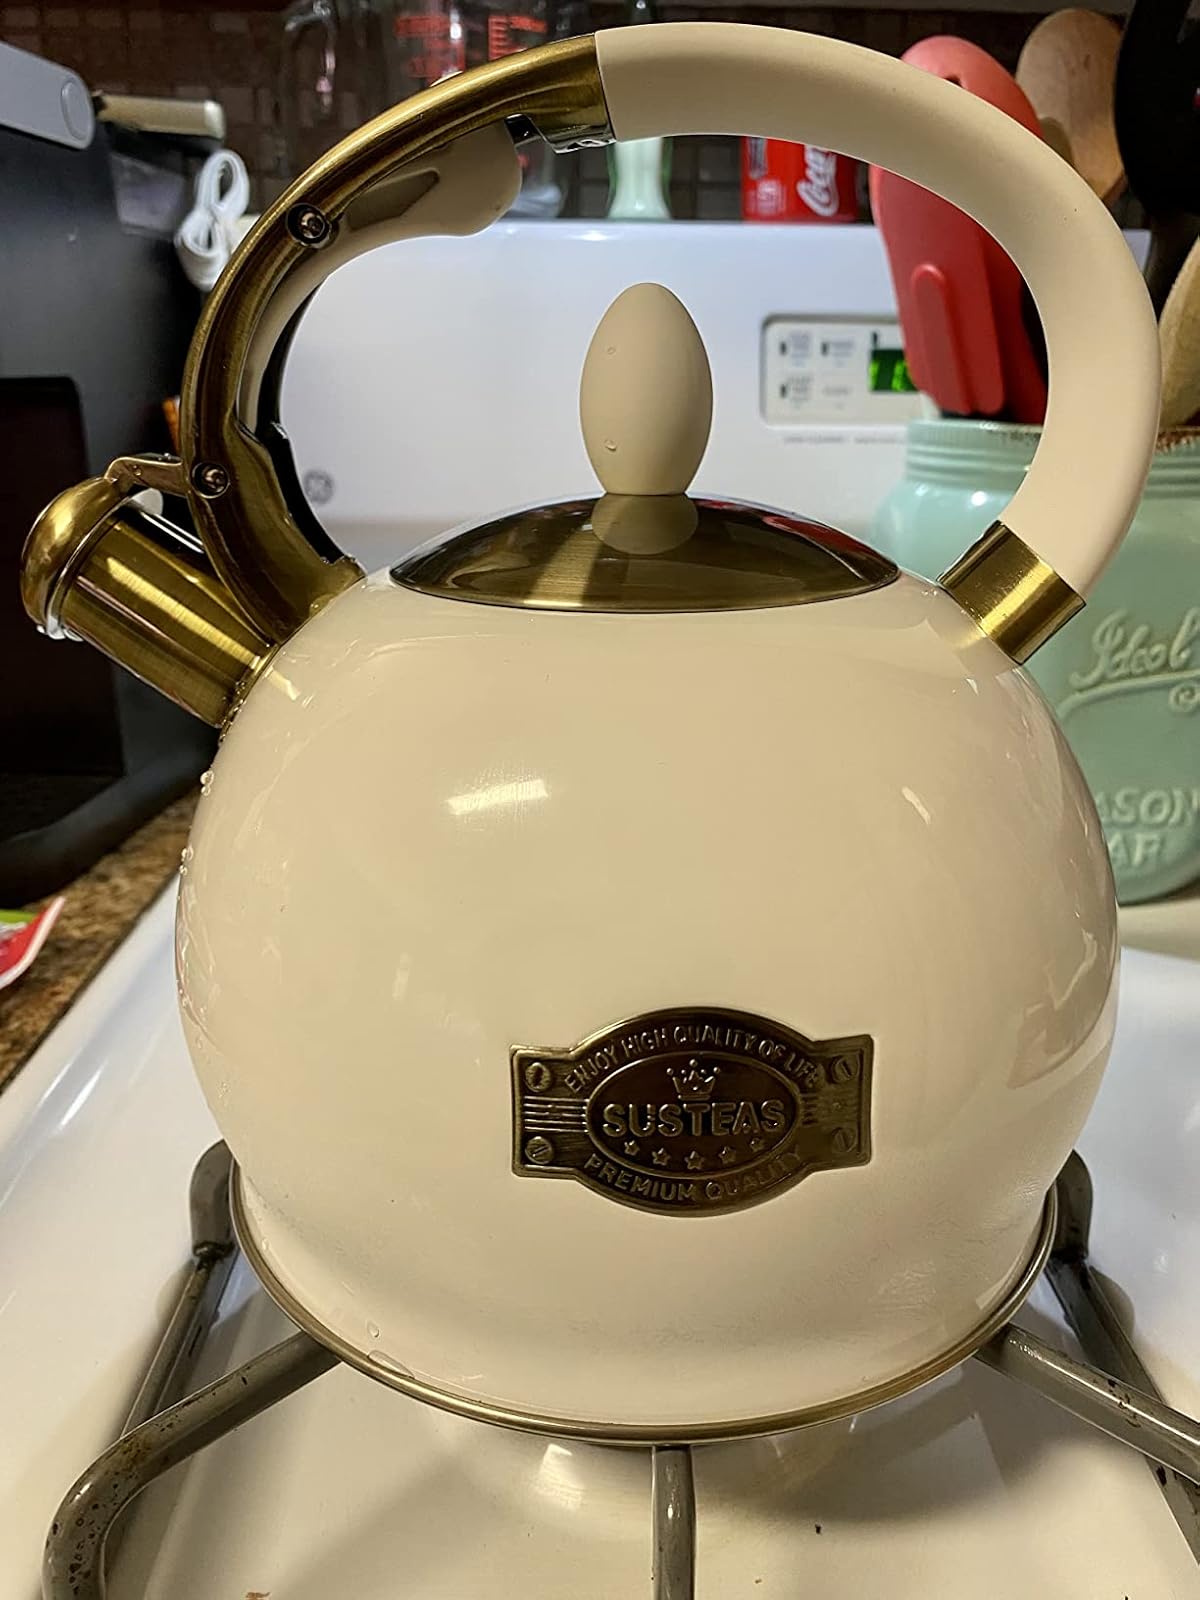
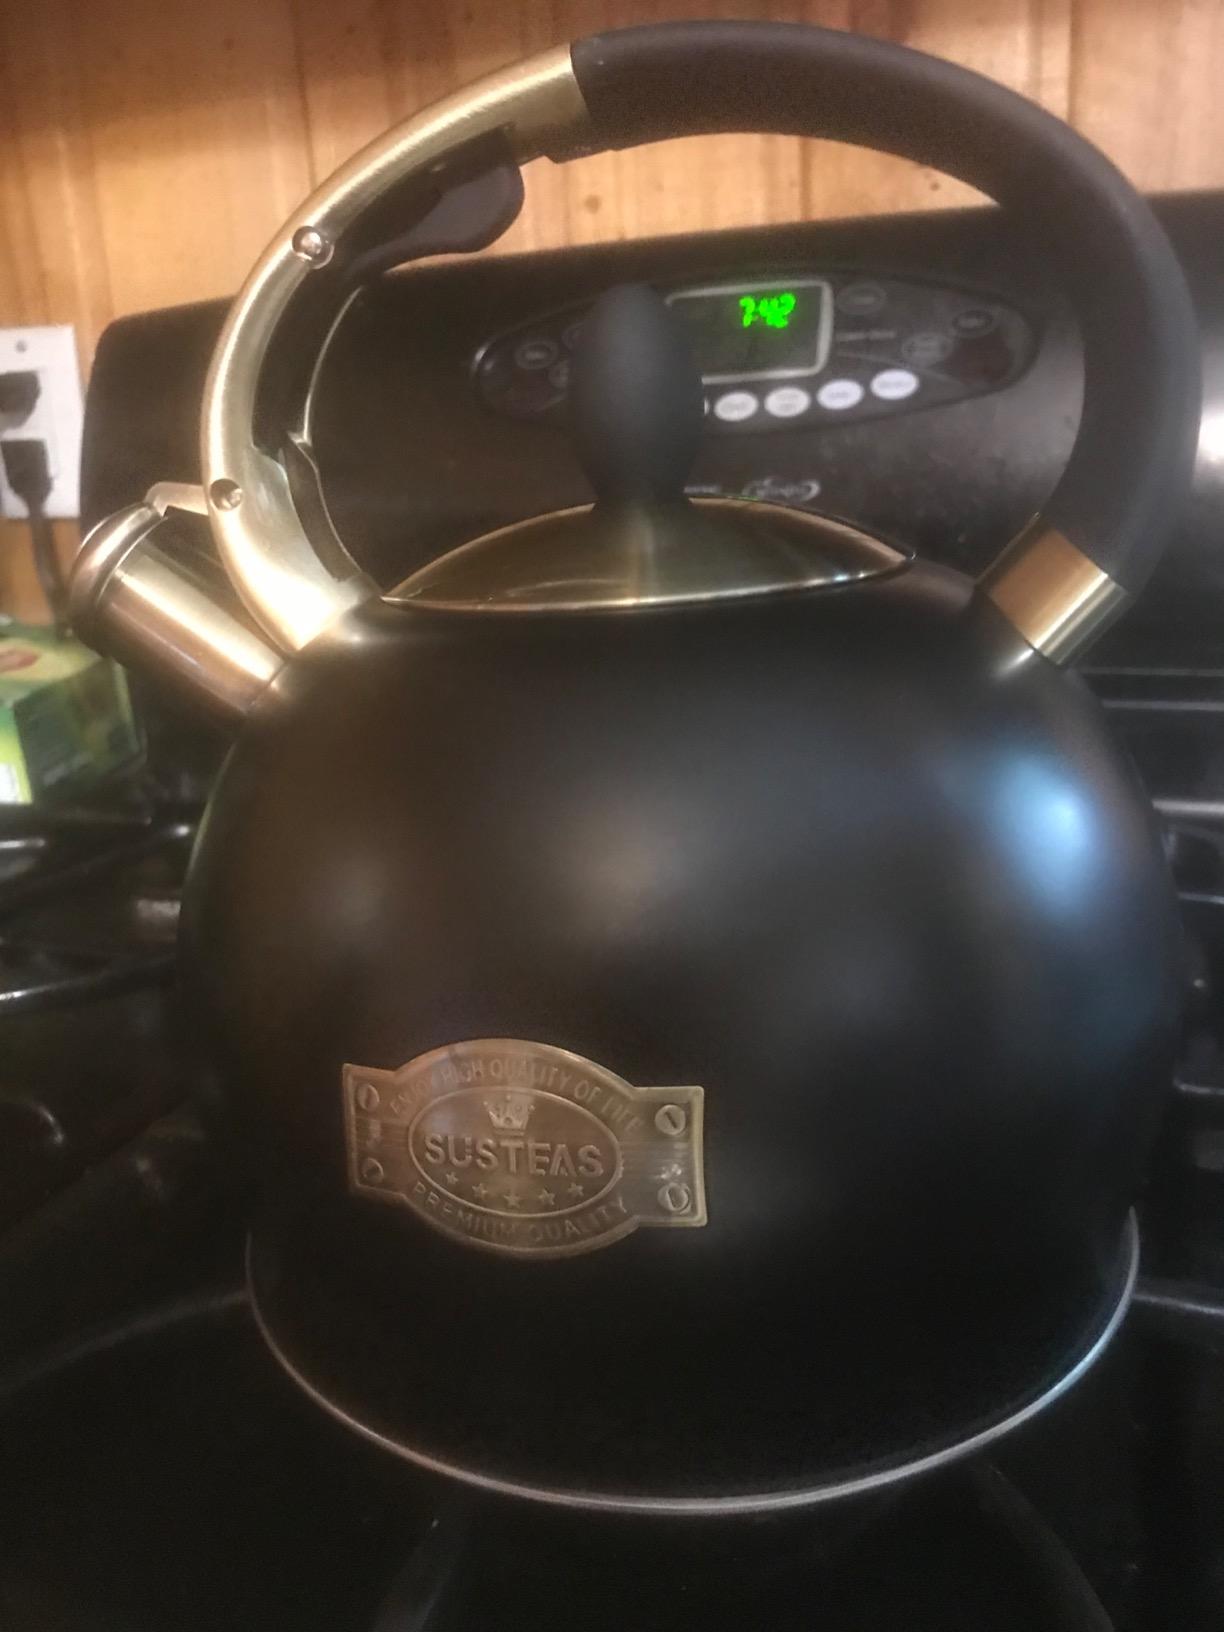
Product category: items_kettle
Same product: no